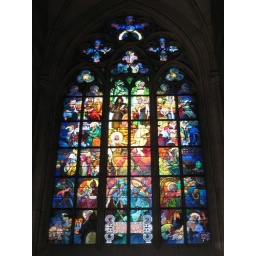
Alfonsa Mucha stained glass window in St Vitrius Cathedral, Prague